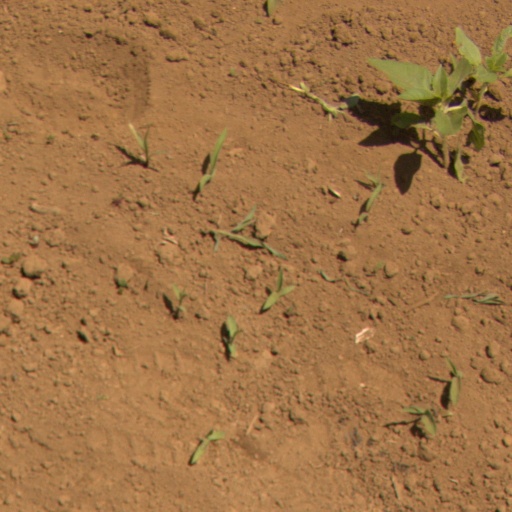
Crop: Jerusalem artichoke